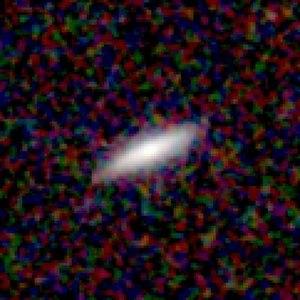
Galaxie NGC 423 Español: Galaxia NGC 423 Italiano: Galassia NGC 423